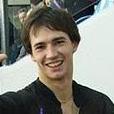
Age: 16